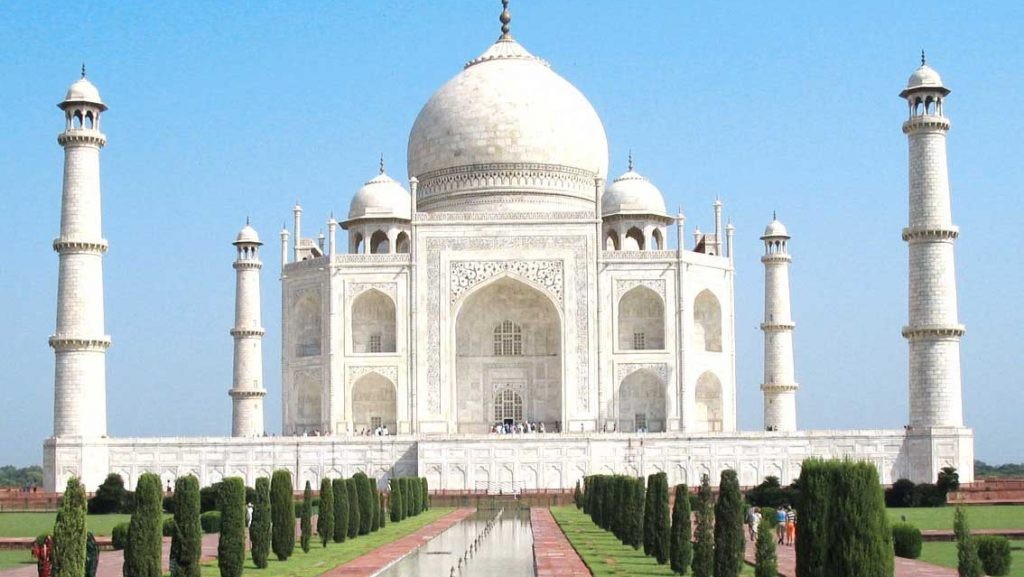
Landmark: Taj Mahal